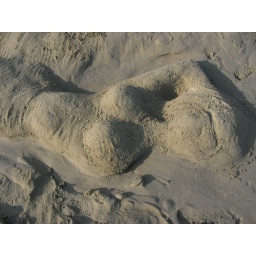
Girl/lady/ in the sand/ sand sculpture on the beach at Big Wave Bay, Hong Kong. Sanyo digital camera